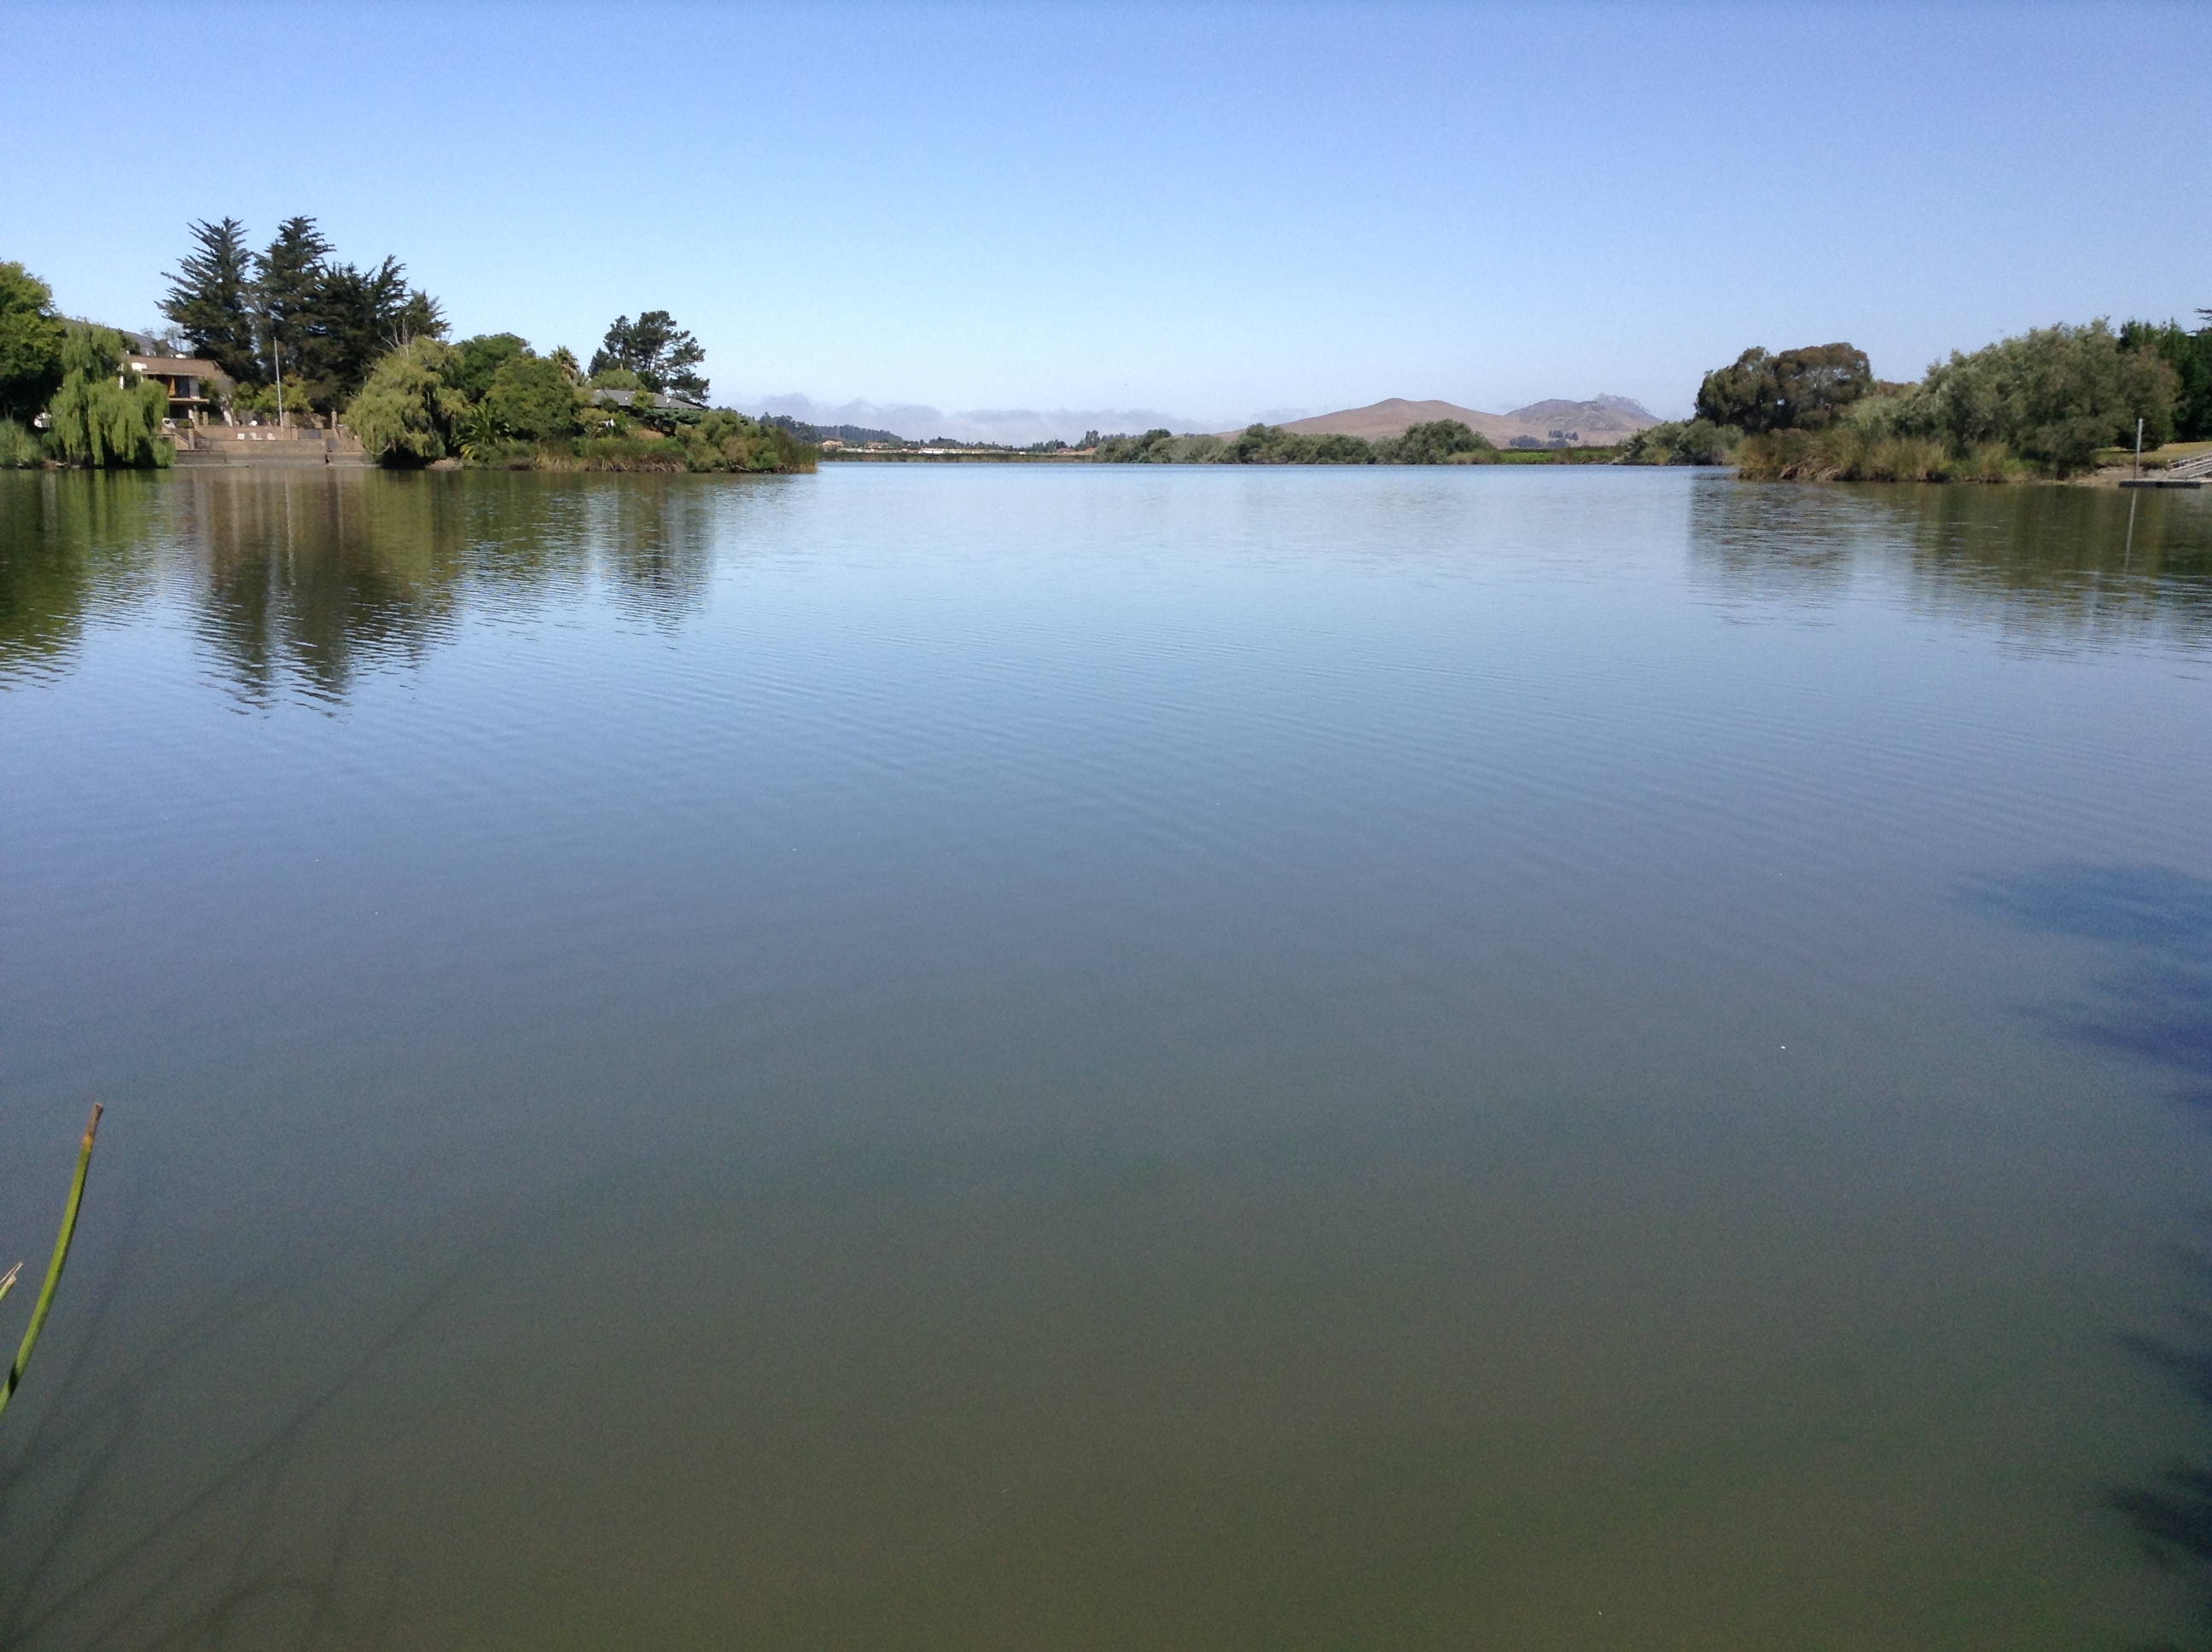
water, marsh, lake, river, pond, reflection, reservoir, waterway, body of water, wetland, habitat, loch, lagunalake, droughtincalifornia, fish pond, natural environment, atmospheric phenomenon